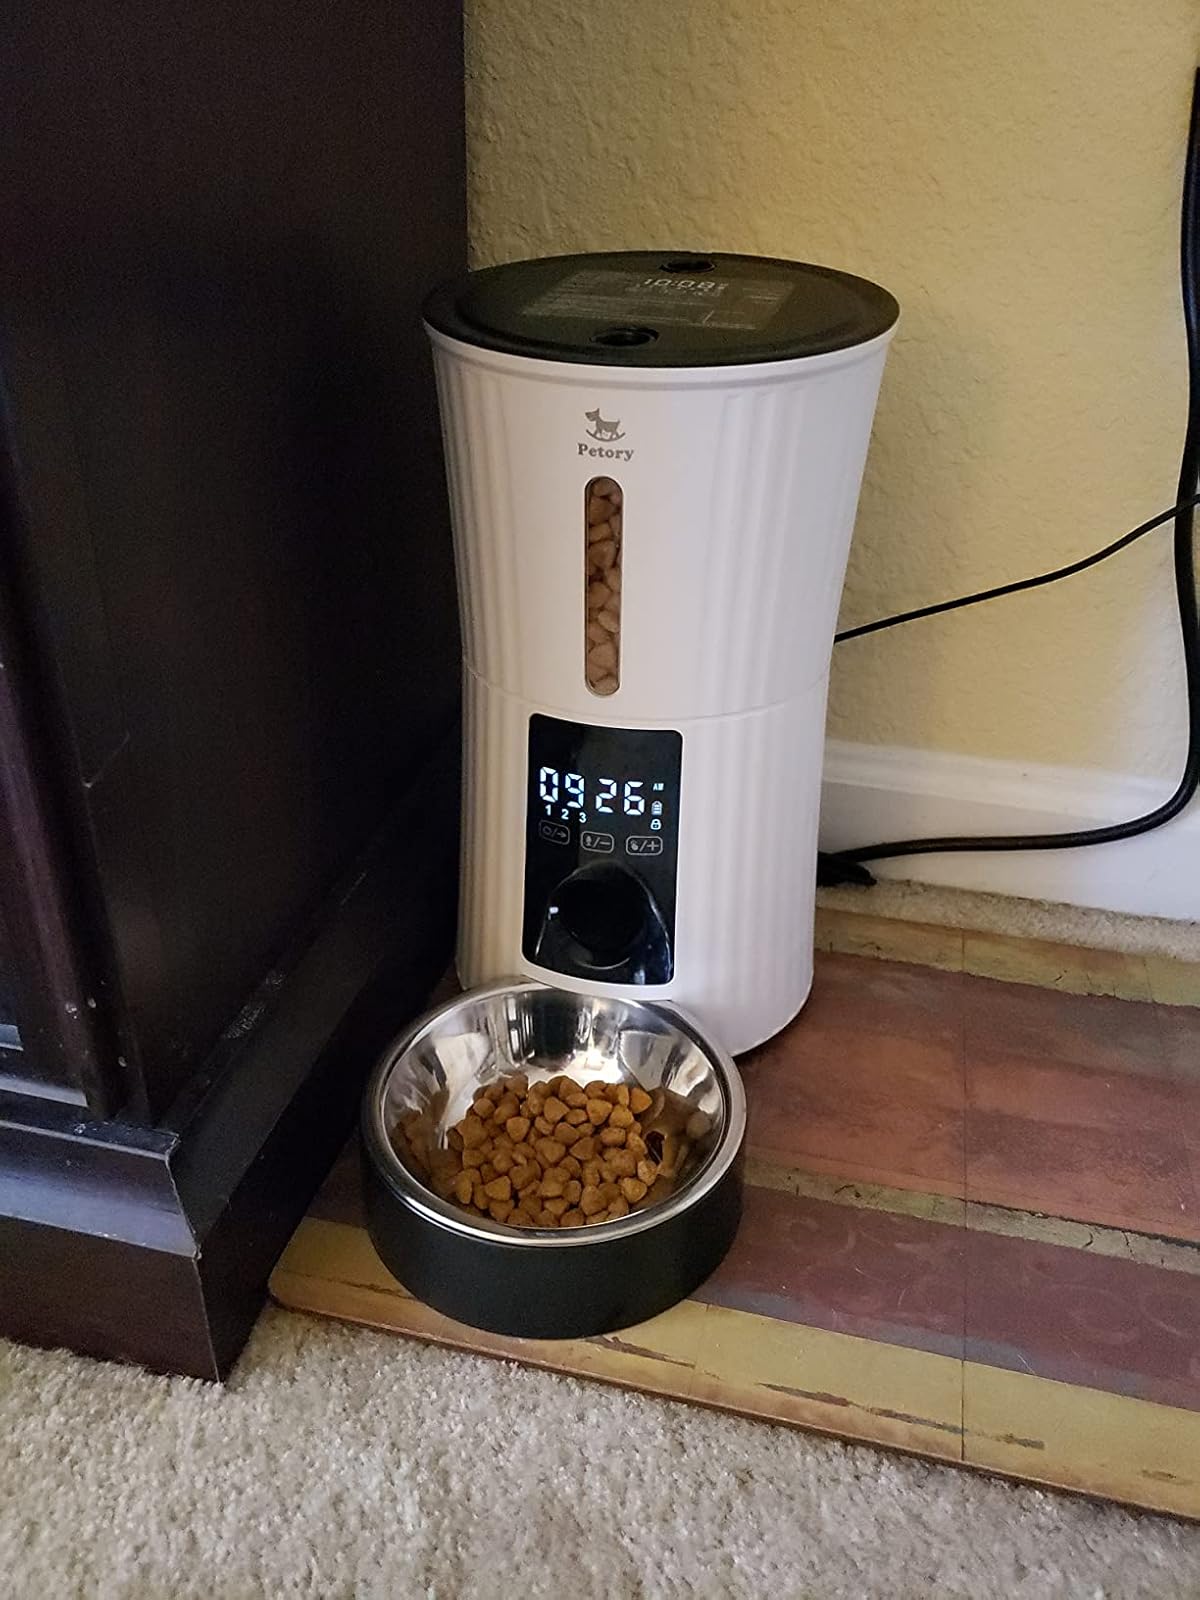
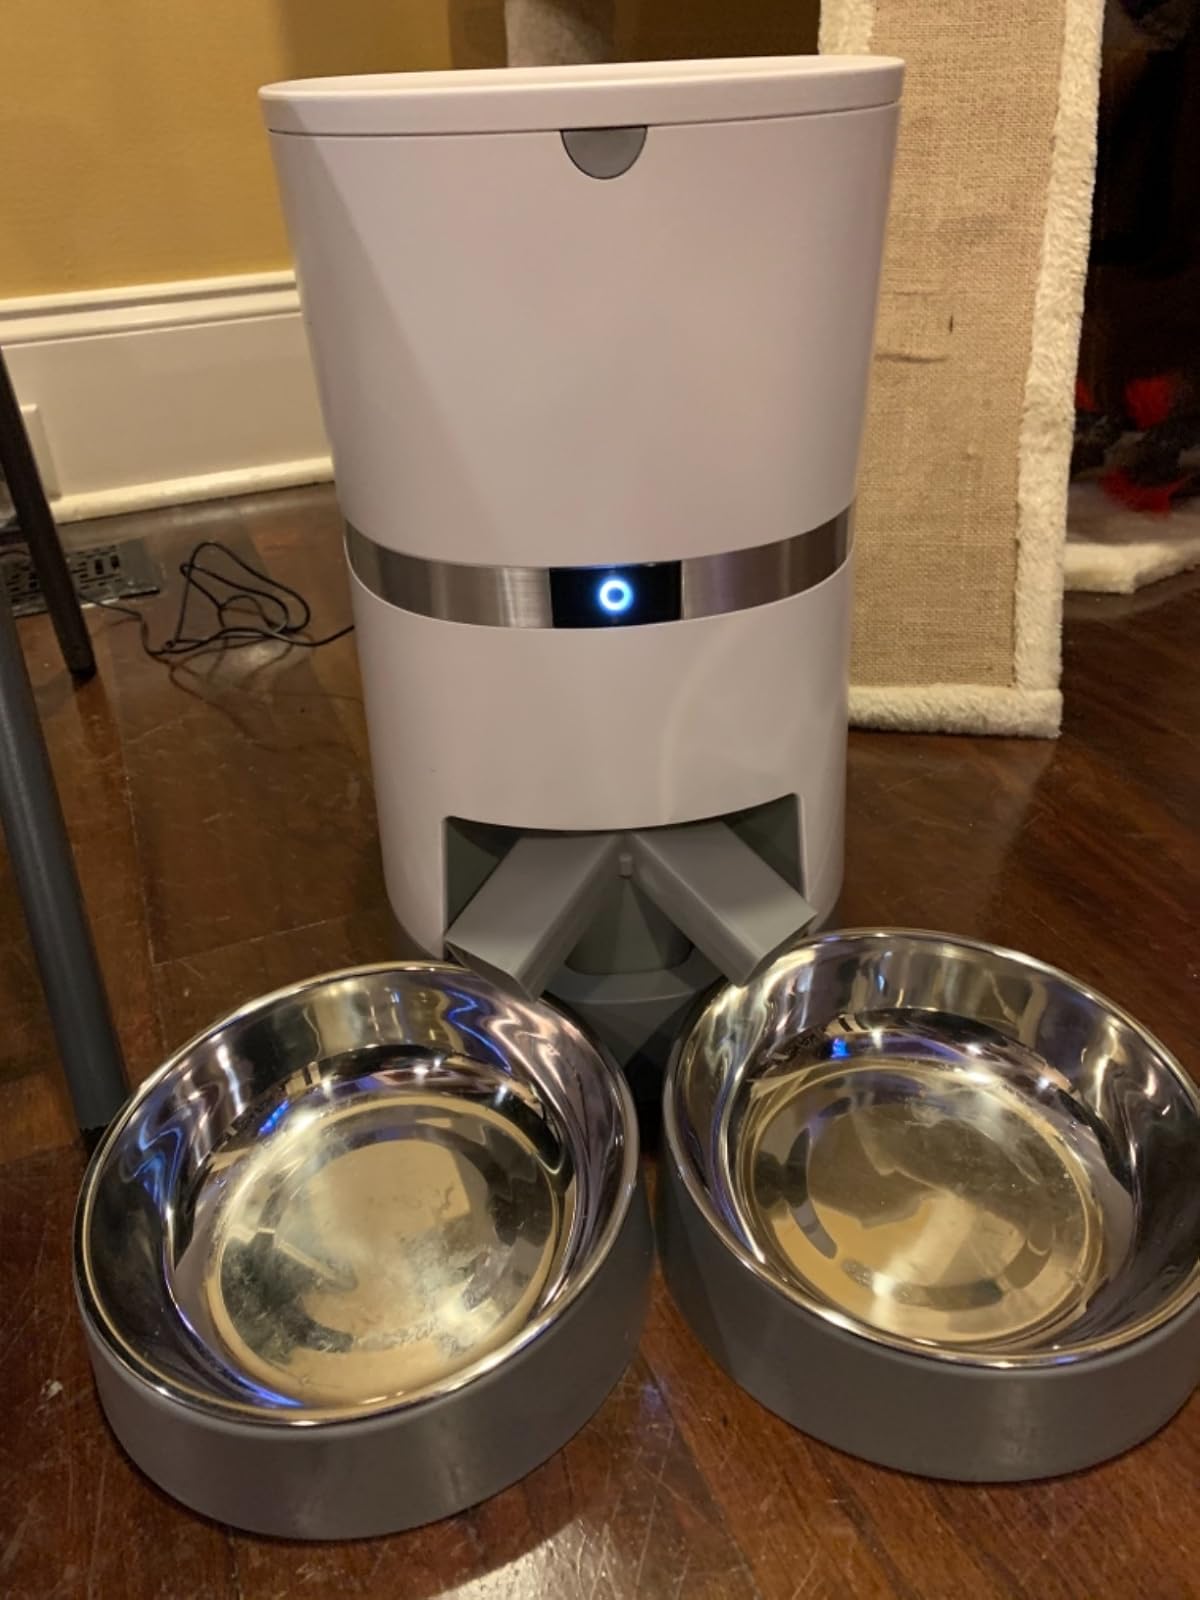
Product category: items_feeder
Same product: no